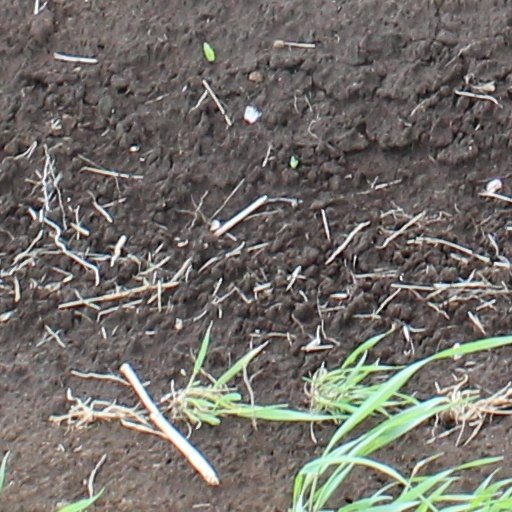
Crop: wheat